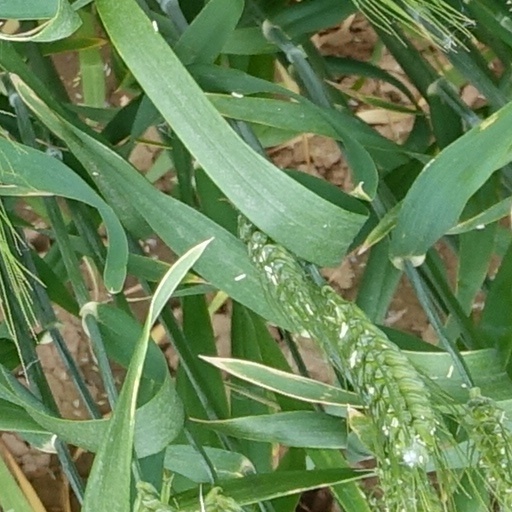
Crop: wheat